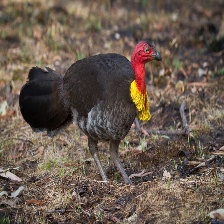
Species: BUSH TURKEY
Scientific name: ALECTURA LATHAMI